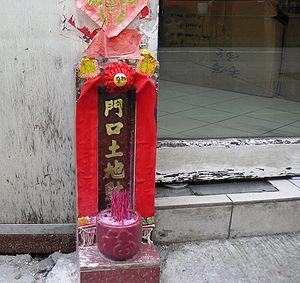
Une tablette ancestrale, parfois également désignée sous l'appellation tablette mémorielle, tablette spirituelle ou tablette mortuaire, est un panneau utilisé pour marquer la présence d'une divinité ou de l'âme d'un ancêtre. Originaires de la culture chinoise, les tablettes ancestrales se retrouvent dans la plupart des cultures d'Asie de l'Est où se pratique le culte des ancêtres.